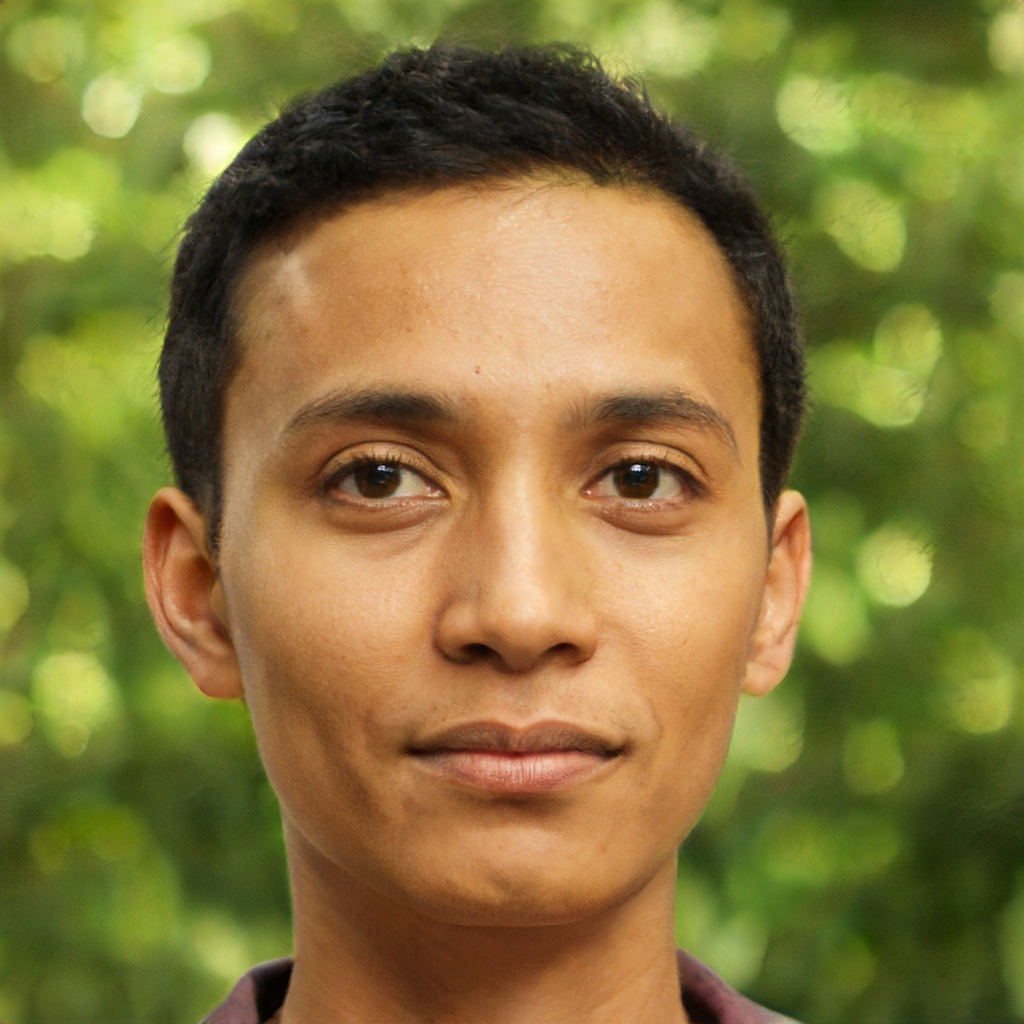
Gender: Male